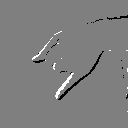
ASL letter: j